James L. Holloway Jr.

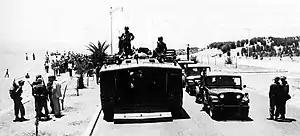
U.S. Marines moving into Beirut, July 16, 1958.

Holloway was an early ally of Rear Admiral Hyman G. Rickover, the controversial father of the Navy's nuclear propulsion program. To induce promising line officers to submit to the rigors of nuclear training, Rickover insisted that only nuclear-qualified officers be allowed to command a nuclear vessel. Holloway agreed with Rickover's concept and allowed Rickover to screen the candidate pool from which BuPers would select officers for nuclear training. Rickover retained this absolute control over nuclear candidate selection until his retirement in 1982.